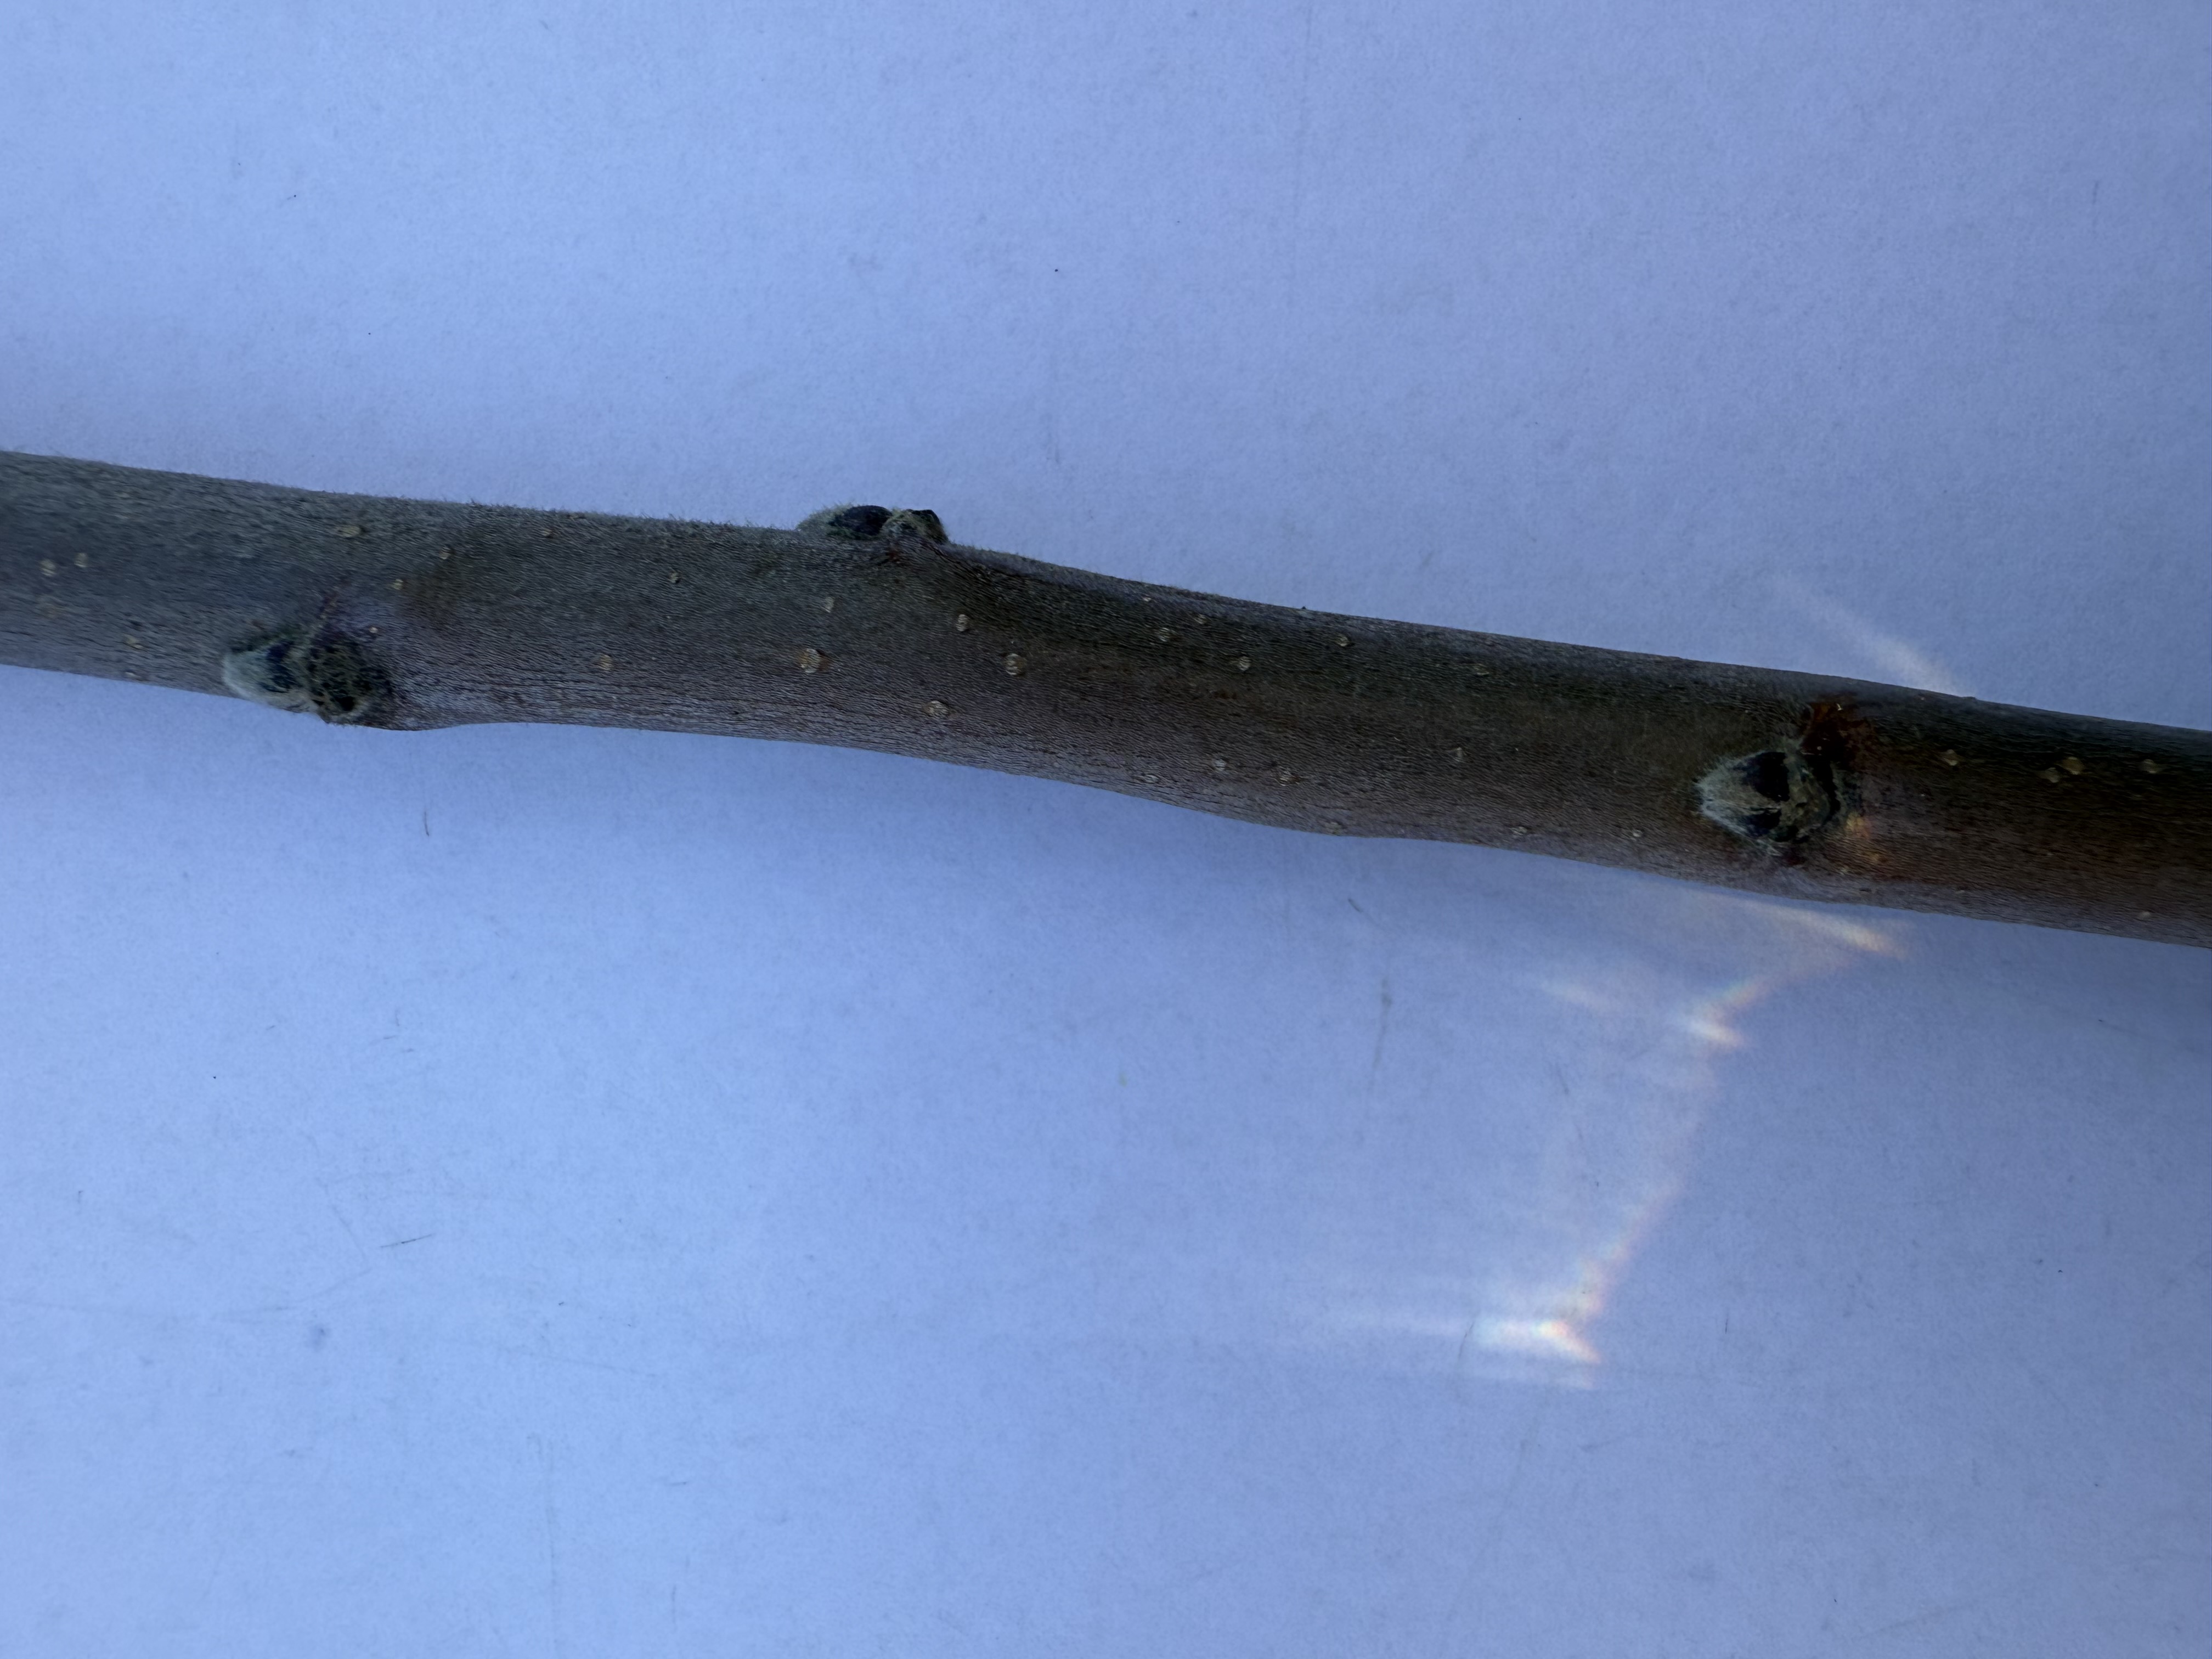
Variety: Amasya Apple